Clan MacLennan

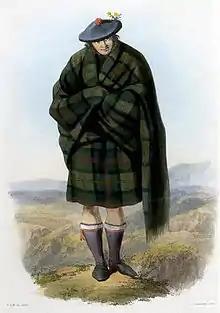
A Victorian era, romanticised depiction of a member of the clan by R. R. McIan, from "The Clans of the Scottish Highlands", published in 1845.

The MacLennans settled around Kintail and belongs to a class of Highland surnames which is ecclesiastichal in origin. In olden times, men were dedicated by their own devotion, or more frequently by the devotion of their parents to some particular Saint, and to express at once their homage to the Saint and the relation in which they wished to be regarded to him, under whose protection and patronage they placed themselves, or had been placed, they assumed the name of the Saint, prefixing to it "Maol" or "Gillie." The later word simply means "Servant."